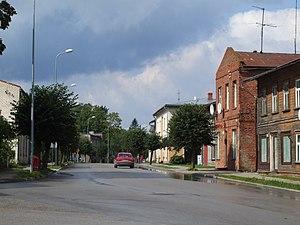
Mazsalaca connue sous le nom allemand de Salisburg est une ville de la région de Vidzeme en Lettonie. Située sur la rive droite de la Salaca elle se trouve à la frontière du parc naturel de la vallée de Salaca, éloignée de 45km de Valmiera et de 149km de Riga. La ville comptait 1 474 habitants pour une superficie de 3 km² en 2011.